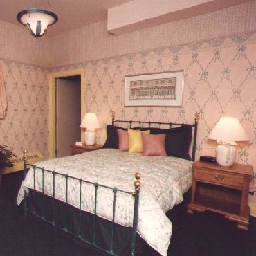
Room type: bedroom